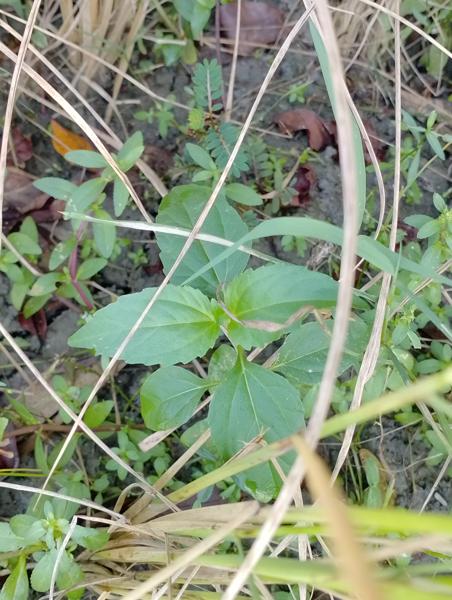
Weed species: Synedrella nodiflora